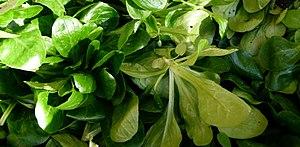
Au marché - mâche
La Mâche nantaise est une appellation de mâche française. Elle bénéficie d'une appellation protégée par indication géographique protégée.